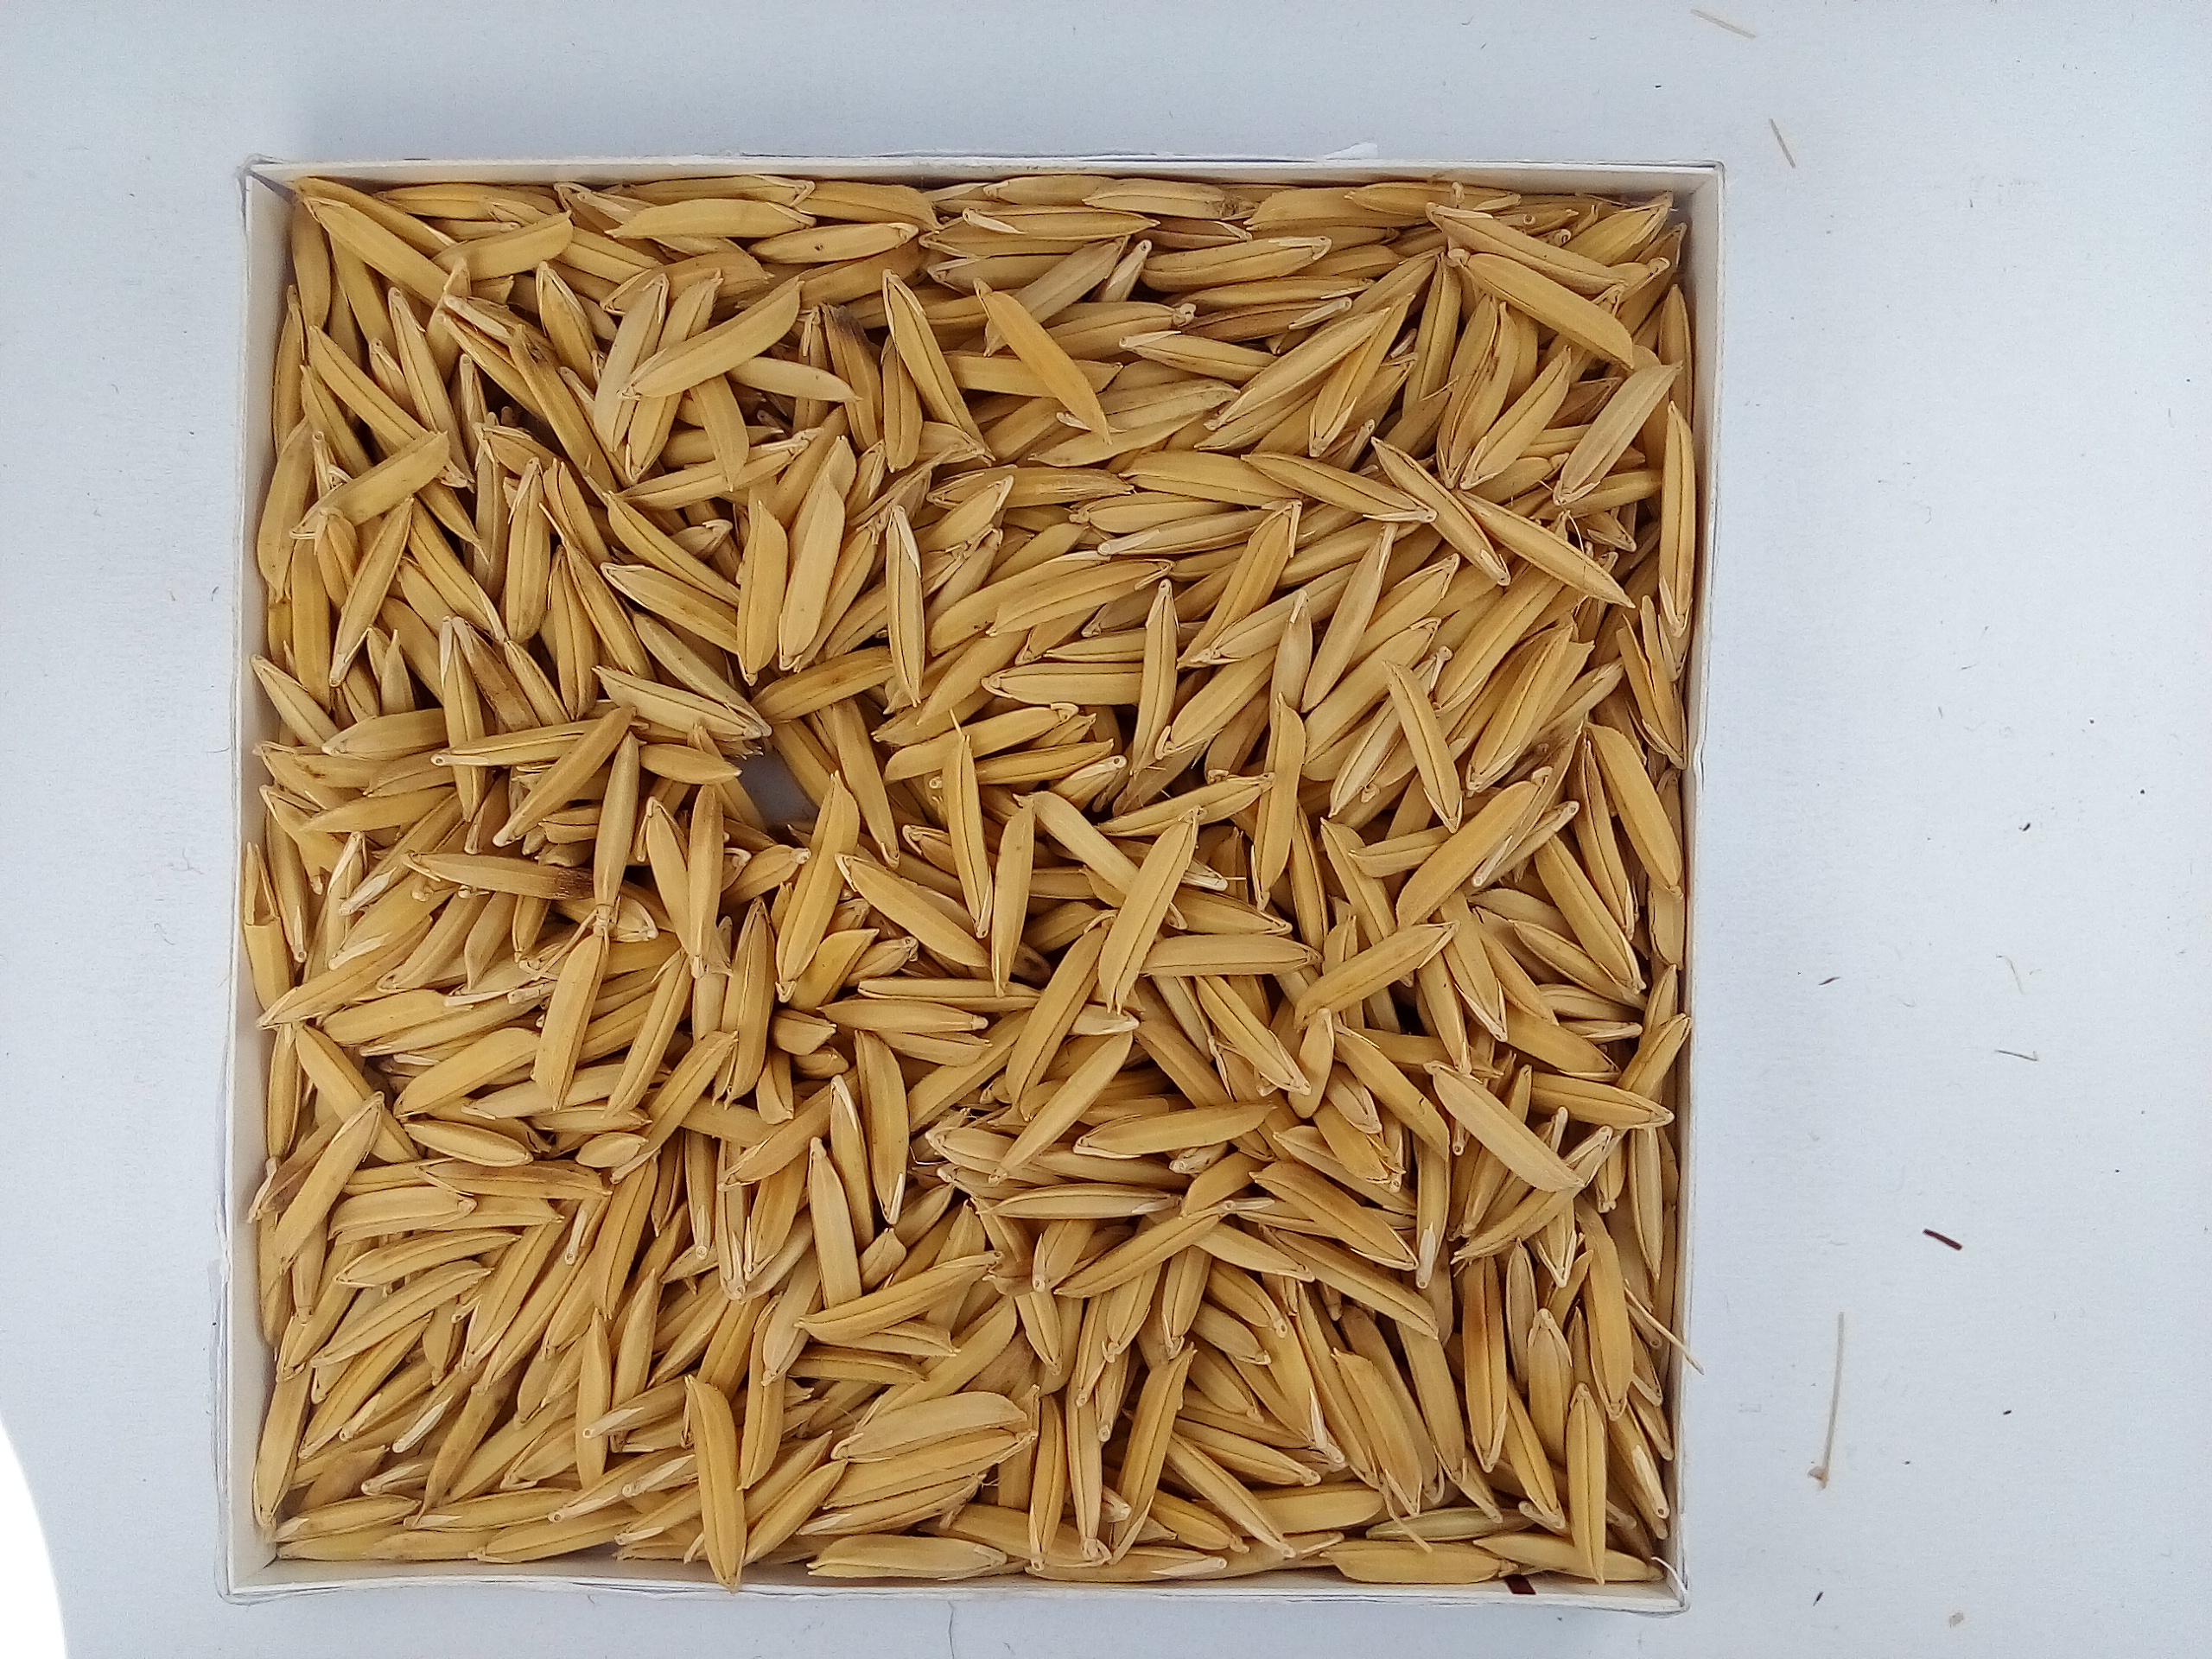
Rice seed variety: Unknown